2009 Football League Championship play-off final

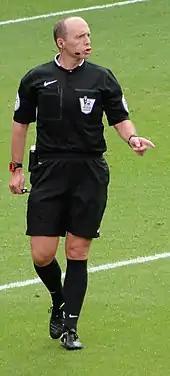
Mike Dean "(pictured in 2014)" was a controversial selection as match referee.

This was Burnley's first Championship play-off final, although they had won the third-tier 1994 Football League Second Division play-off final 2–1 against Stockport County the old Wembley Stadium. Sheffield United had lost both the 1997 and 2003 Football League Second Division play-off finals. During the regular season, Burnley had won both matches, 3–2 away in December 2008 and 1–0 at home the following April. It had been 33 years since Burnley last played top-flight football in the 1975–76 Football League First Division, while Sheffield United had been most recently relegated from the highest tier in the 2006–07 FA Premier League. Paterson was Burnley's top scorer with twelve goals in the regular season, followed by Alexander with nine, while Craig Beattie led the scoring charts for Sheffield United with twelve. This was Burnley's 61st competitive match of their season, and Paterson was ever present throughout.